Cretaceous–Paleogene extinction event

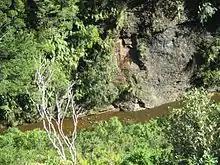
The river bed at the Moody Creek Mine, 7 Mile Creek / Waimatuku, Dunollie, New Zealand contains evidence of a devastating event on terrestrial plant communities at the Cretaceous–Paleogene boundary, confirming the severity and global nature of the event.

The collision would have released the same energy as —more than a billion times the energy of the atomic bombings of Hiroshima and Nagasaki. The Chicxulub impact caused a global catastrophe. Some of the phenomena were brief occurrences immediately following the impact, but there were also long-term geochemical and climatic disruptions that devastated the ecology.